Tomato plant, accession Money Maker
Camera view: bottom (45 deg); turntable rotation: 150 degrees
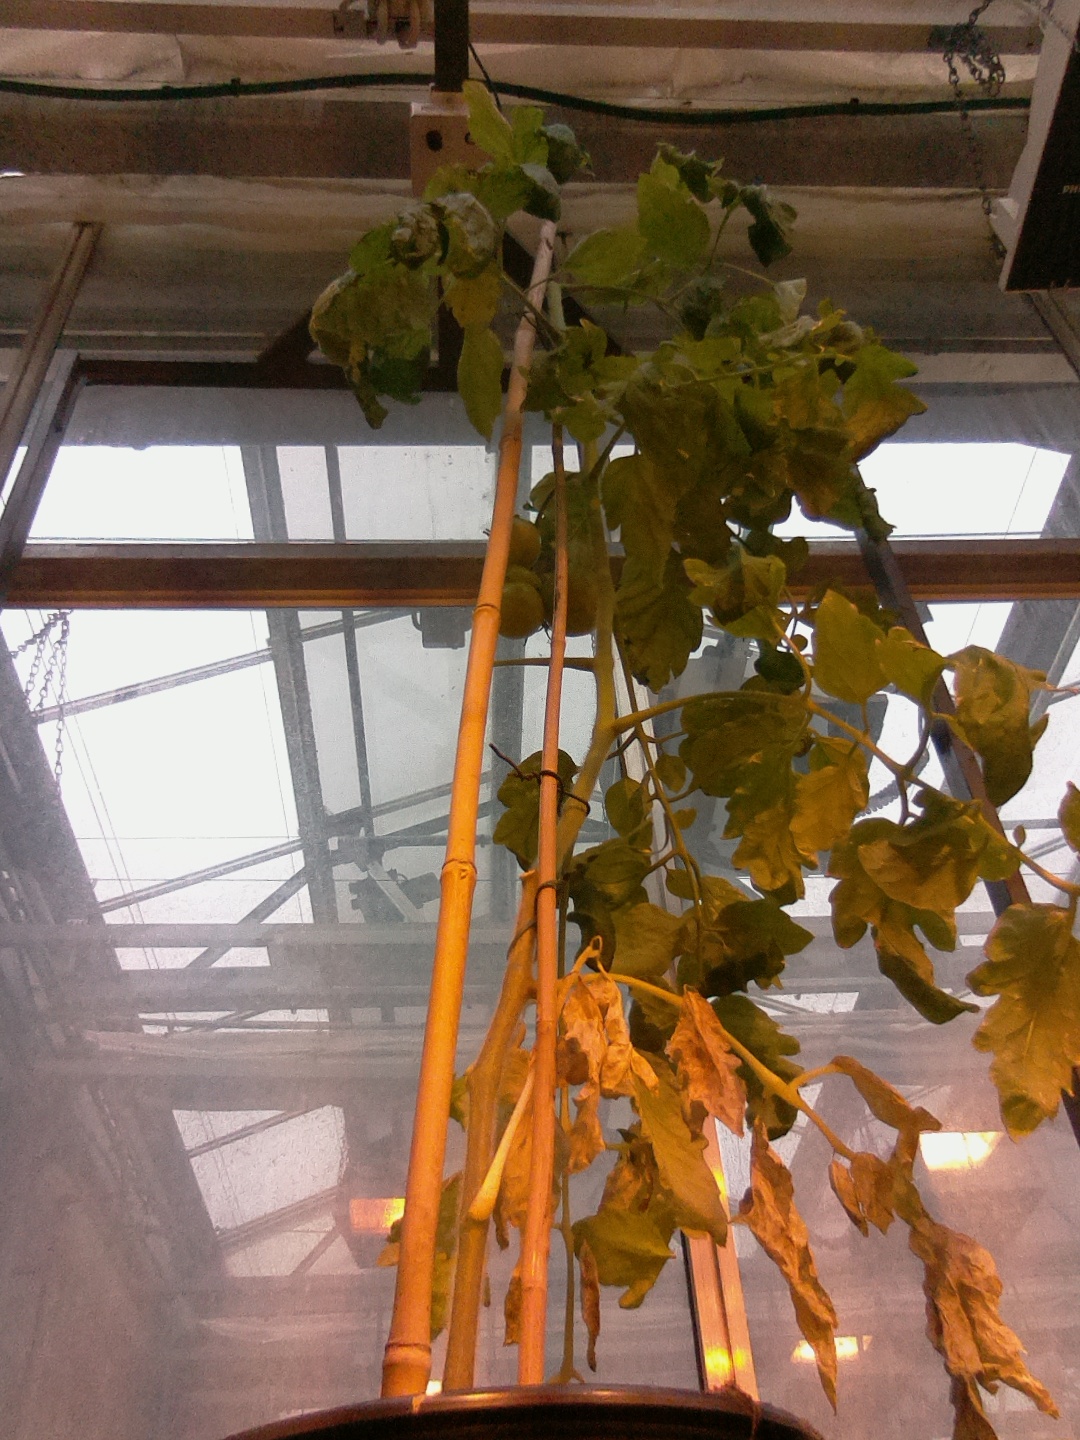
BBCH growth stage 77: 70%-80% of final fruit size